Rafael Boasman

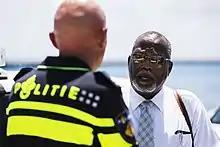
Rafael Boasman 2017

Rafael A. Boasman (Aruba, born 5 June 1953) was Prime Minister of Sint Maarten from 24 November 2017 to 15 January 2018. From 20 December 2016 to 15 January 2018, Boasman was also the Minister of Justice. He was also Minister of Healthcare, Social Development, and Labor from 7 September 2015 to 19 November 2015 and Minister of Tourism, Economic Affairs, Transport and Telecommunications from 20 December 2016 to 4 April 2017.